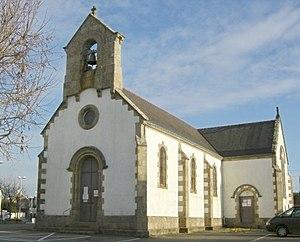
Église Notre-Dame de Larmor-Baden This building is indexed in the Base Mérimée, a database of architectural heritage maintained by the French Ministry of Culture,
Églises possédant un clocher-mur, ou clocher à peigne, clocher-arcade ou campenard.
Larmor-Baden [laʁmɔʁ badɛn] est une commune française située dans le département du Morbihan en région Bretagne.
La liste des églises du Morbihan recense de manière exhaustive les églises situées dans le département français du Morbihan. Il est fait état des diverses protections dont elles peuvent bénéficier, et notamment les inscriptions et classements au titre des monuments historiques.